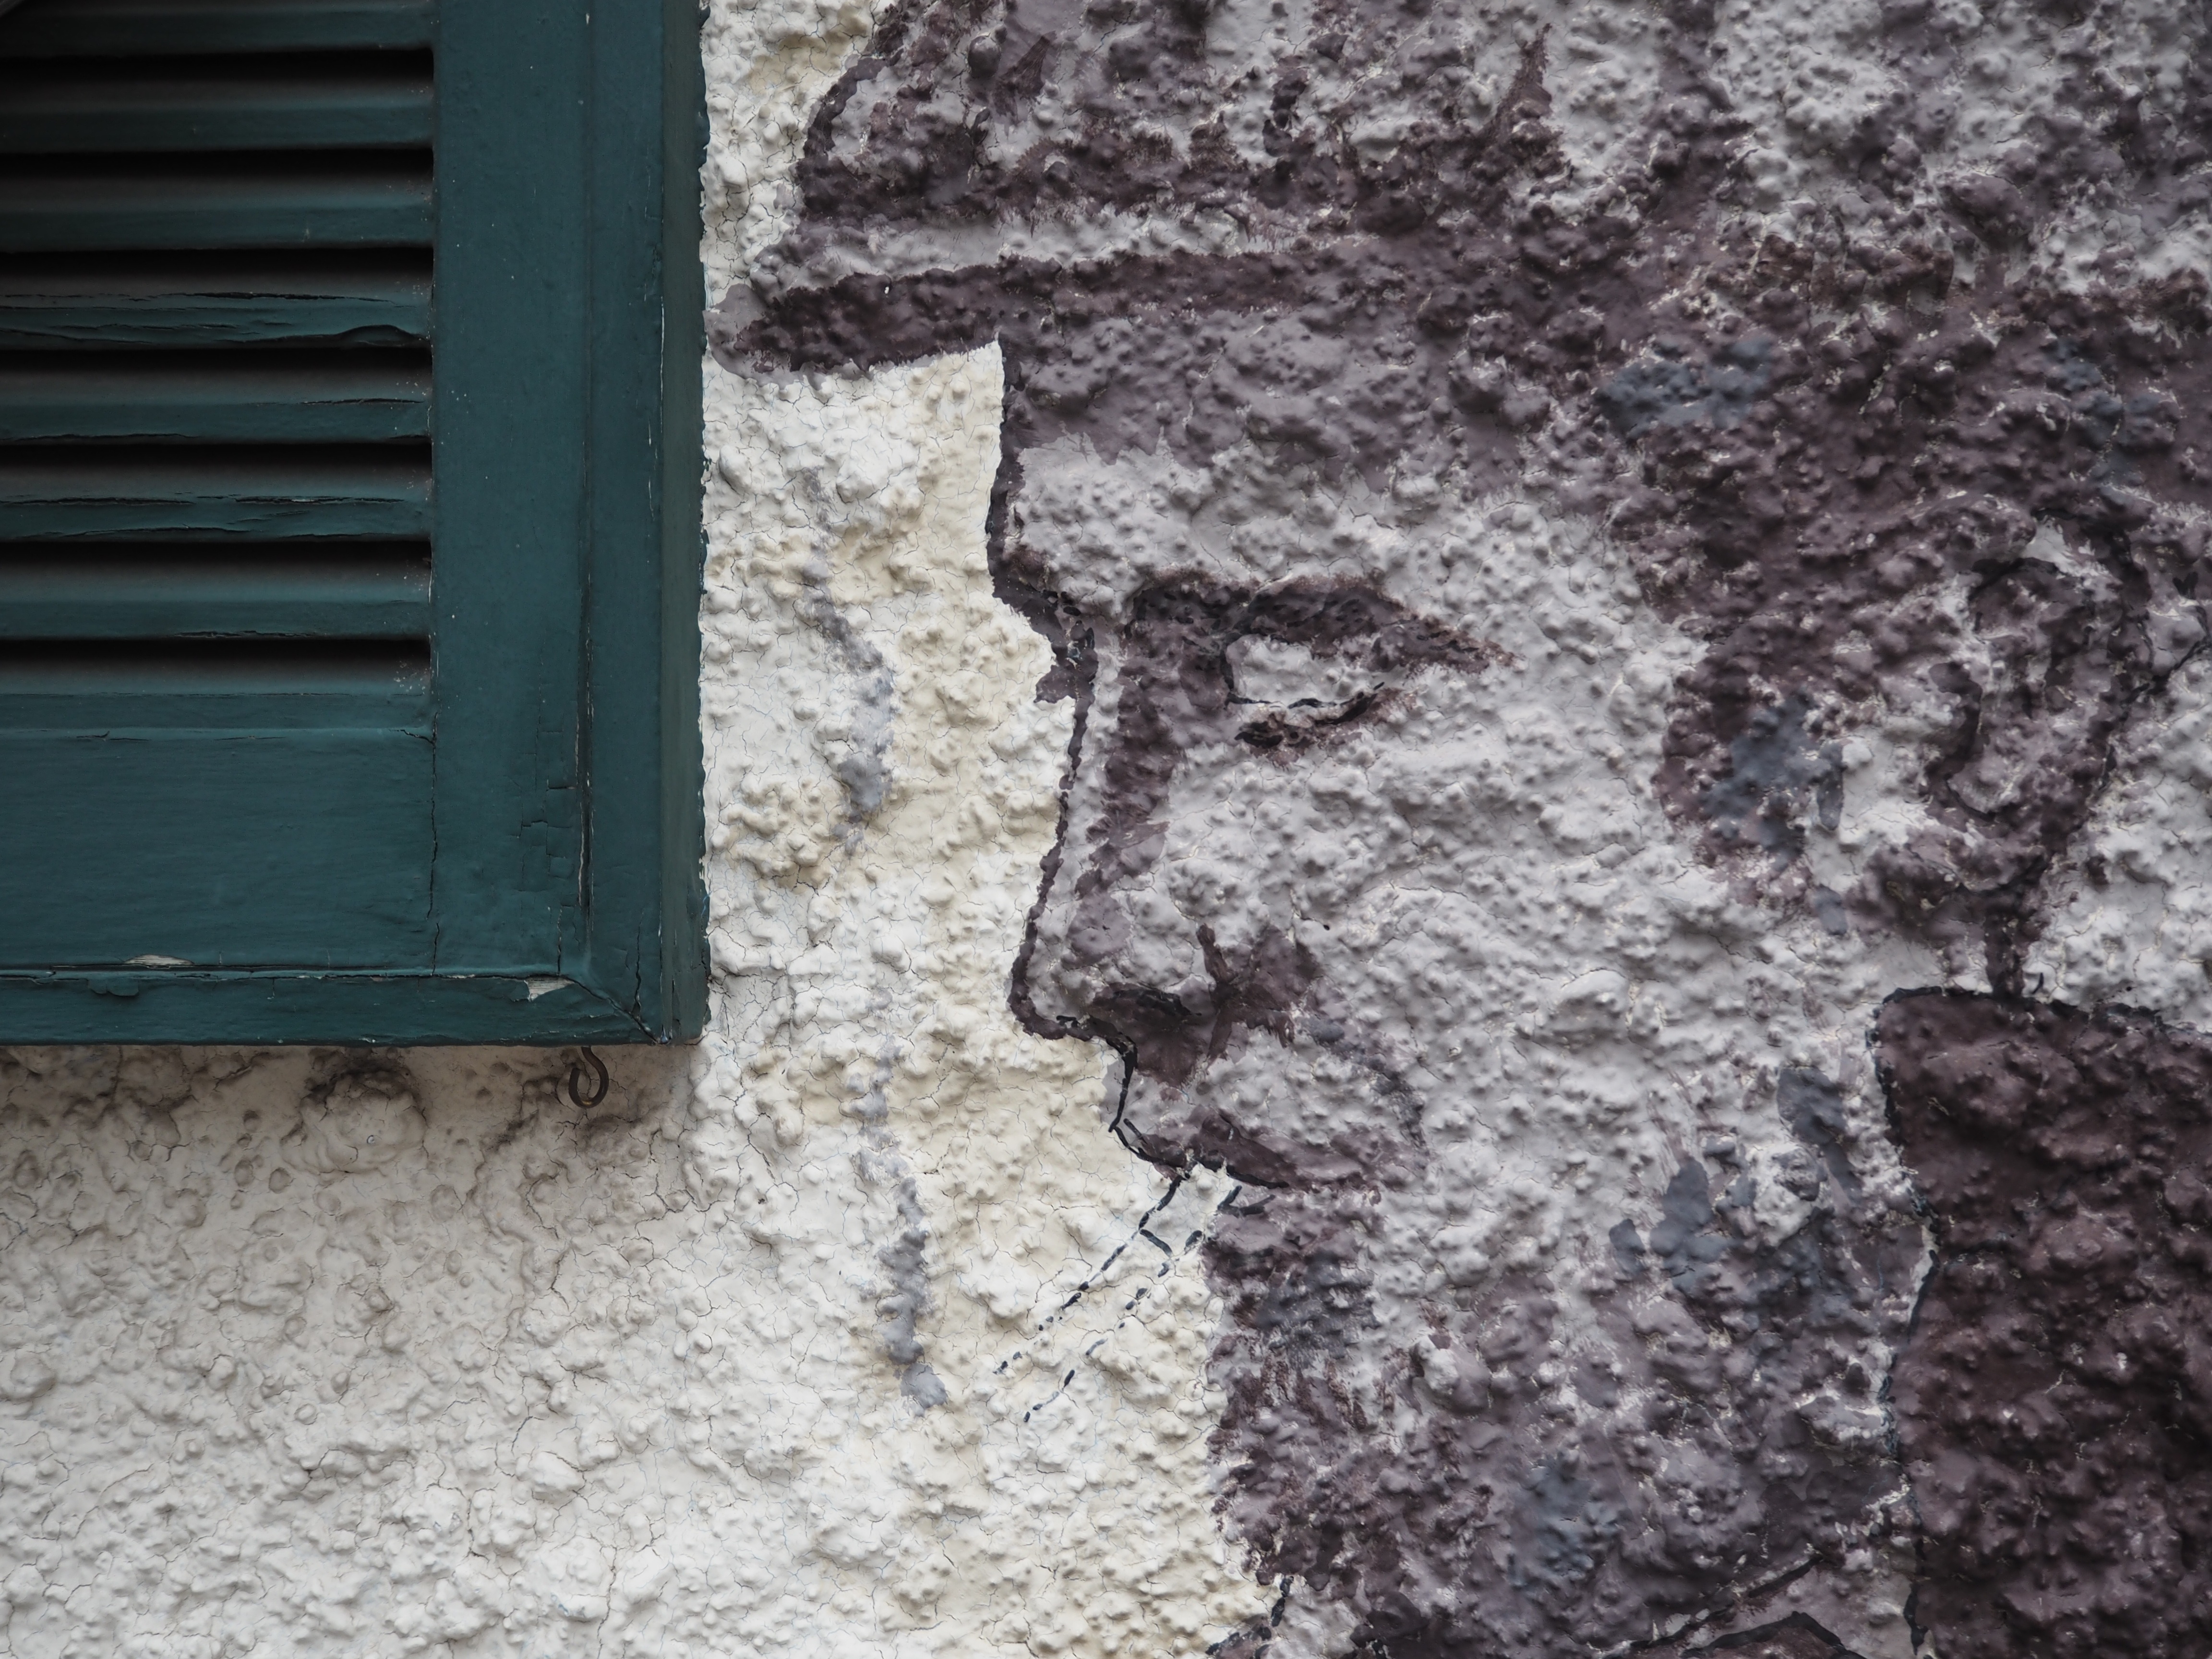
man, wood, wall, profile, asphalt, soil, blue, material, windows, mural, flooring